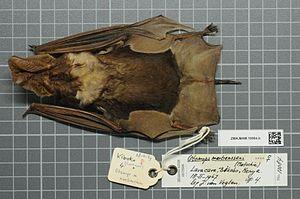
Les grottes de Sof Omar forment un système de grottes de quinze kilomètres de longueur en Éthiopie. Elles sont situées près de Robe, dans la zone Bale, région d'Oromia, dans le sud-est de l'Éthiopie. La rivière Weyib traverse le complexe ; elle s'enfonce dans les grottes à Ayiew Maco et réapparaît à la résurgence d'Holuca, un kilomètre et demi plus loin. Elles sont connues pour leurs nombreux piliers, notamment ceux de la « chambre des colonnes ».